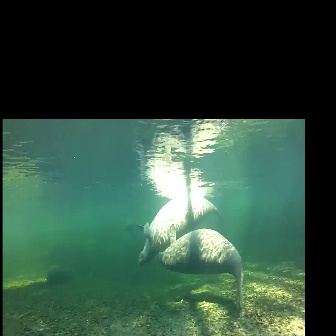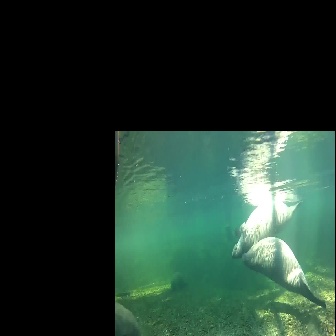
  Please identify the target specified by the bounding box [156,223,242,309] in the first image and locate it in the second image. Return the coordinates in [x_min,y_min,x_max,y_max] format.
Answer: [241,224,326,308]